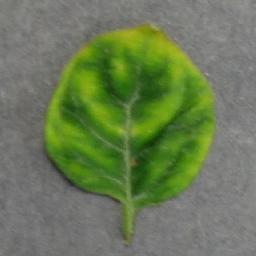
Label: Tomato___Tomato_Yellow_Leaf_Curl_Virus